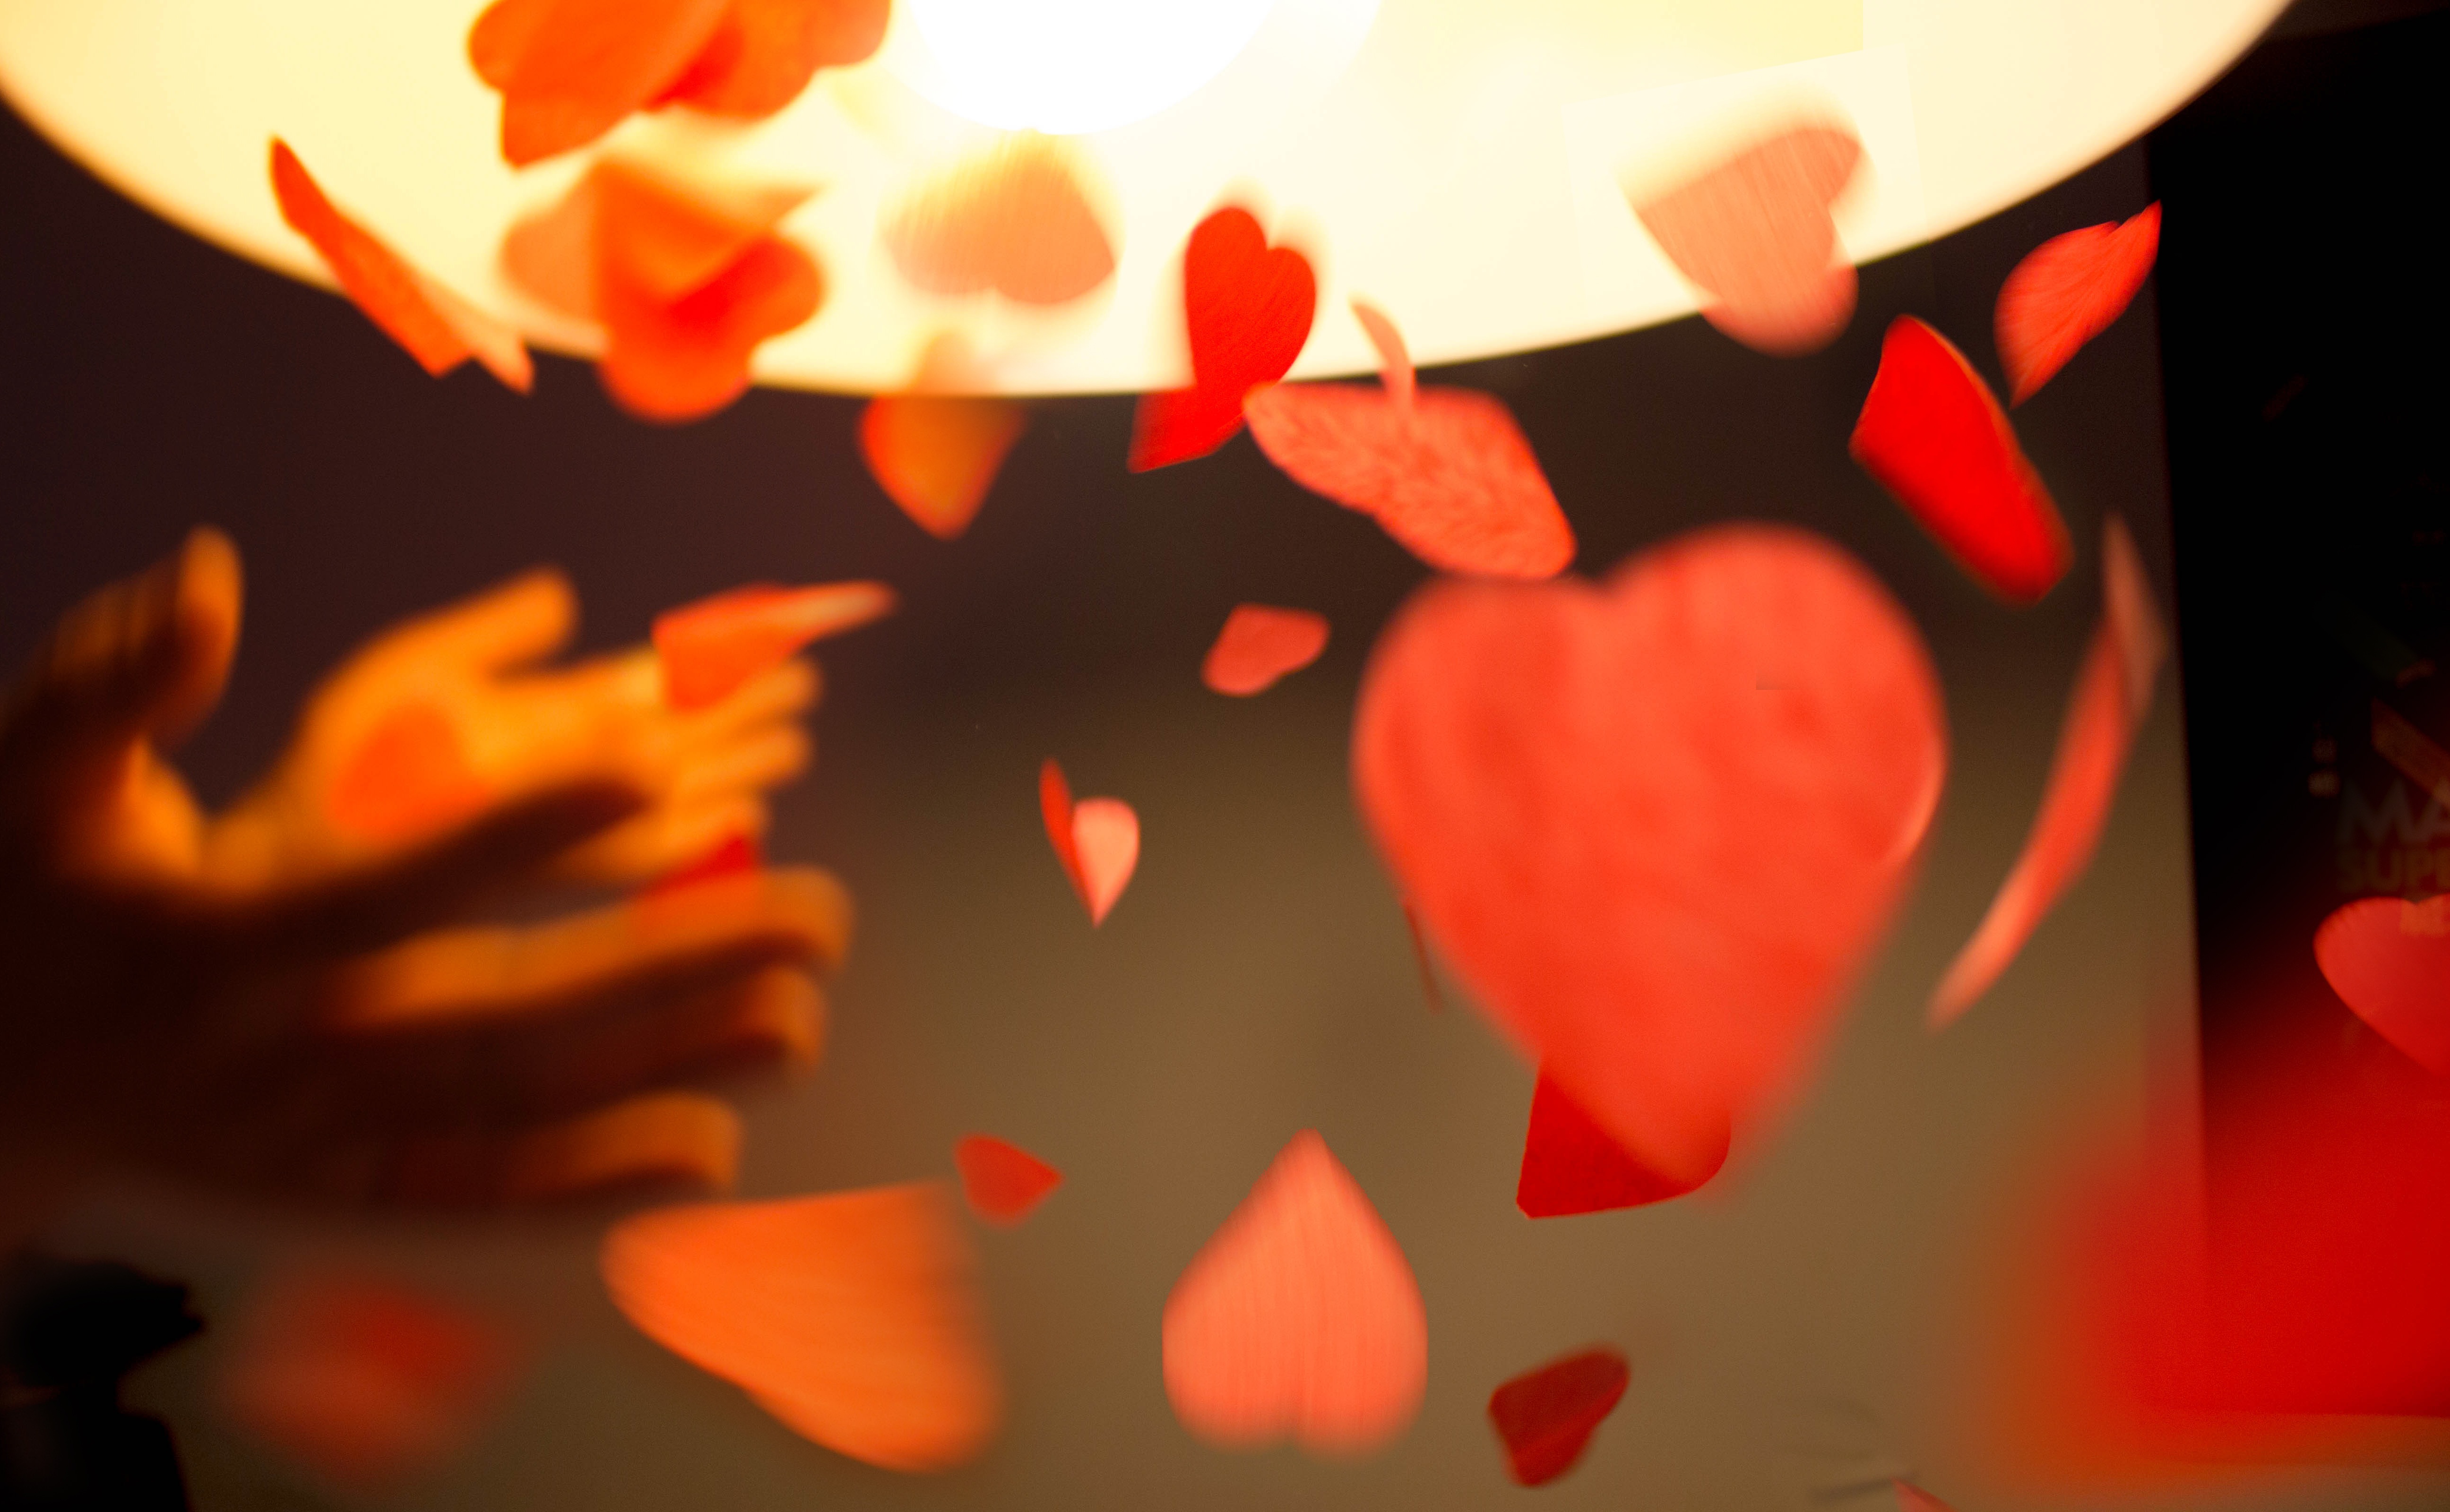
light, plant, leaf, flower, petal, love, heart, red, color, autumn, flame, romantic, lighting, snowflake, dancing, organ, emotion, macro photography, valentine's day, red hearts